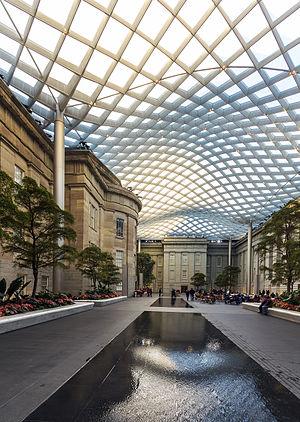
La cour de la galerie nationale de portraits à Washington, DC